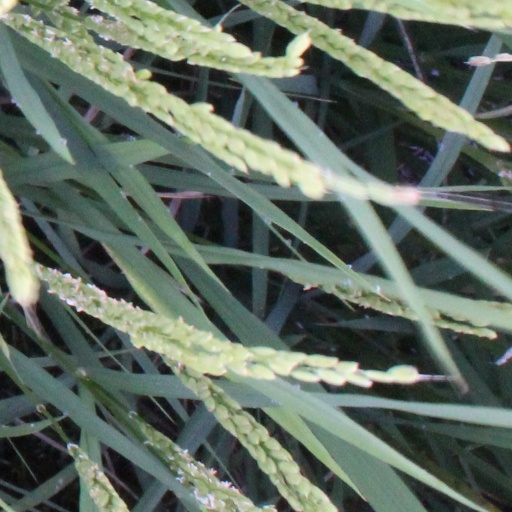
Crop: rice